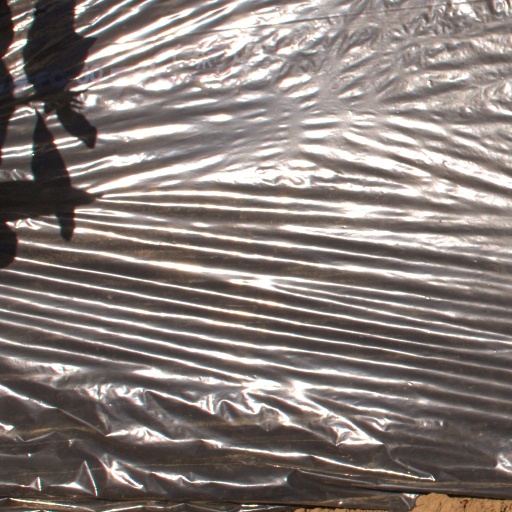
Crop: Jerusalem artichoke